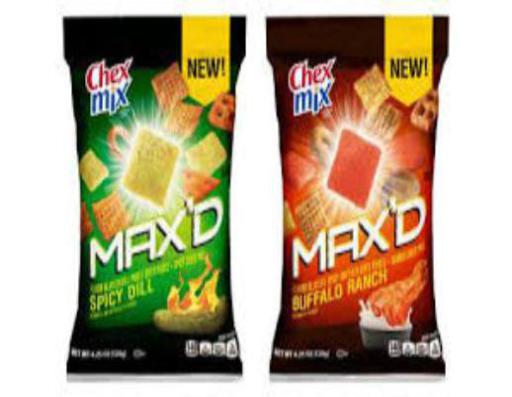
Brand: chex mix
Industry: Food